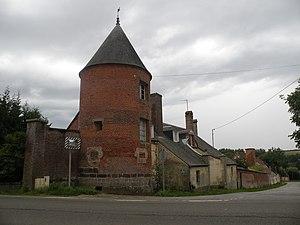
Crillon (Oise)